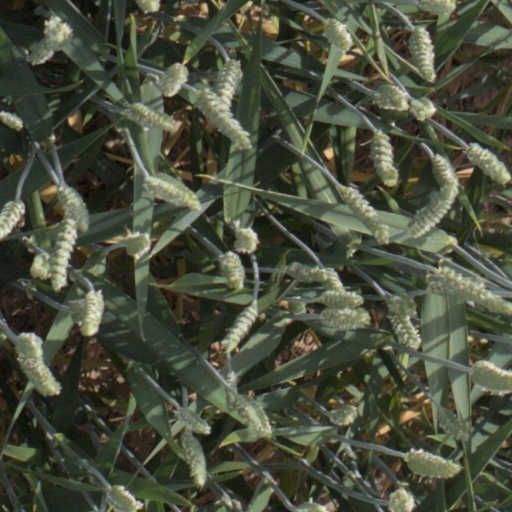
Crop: wheat